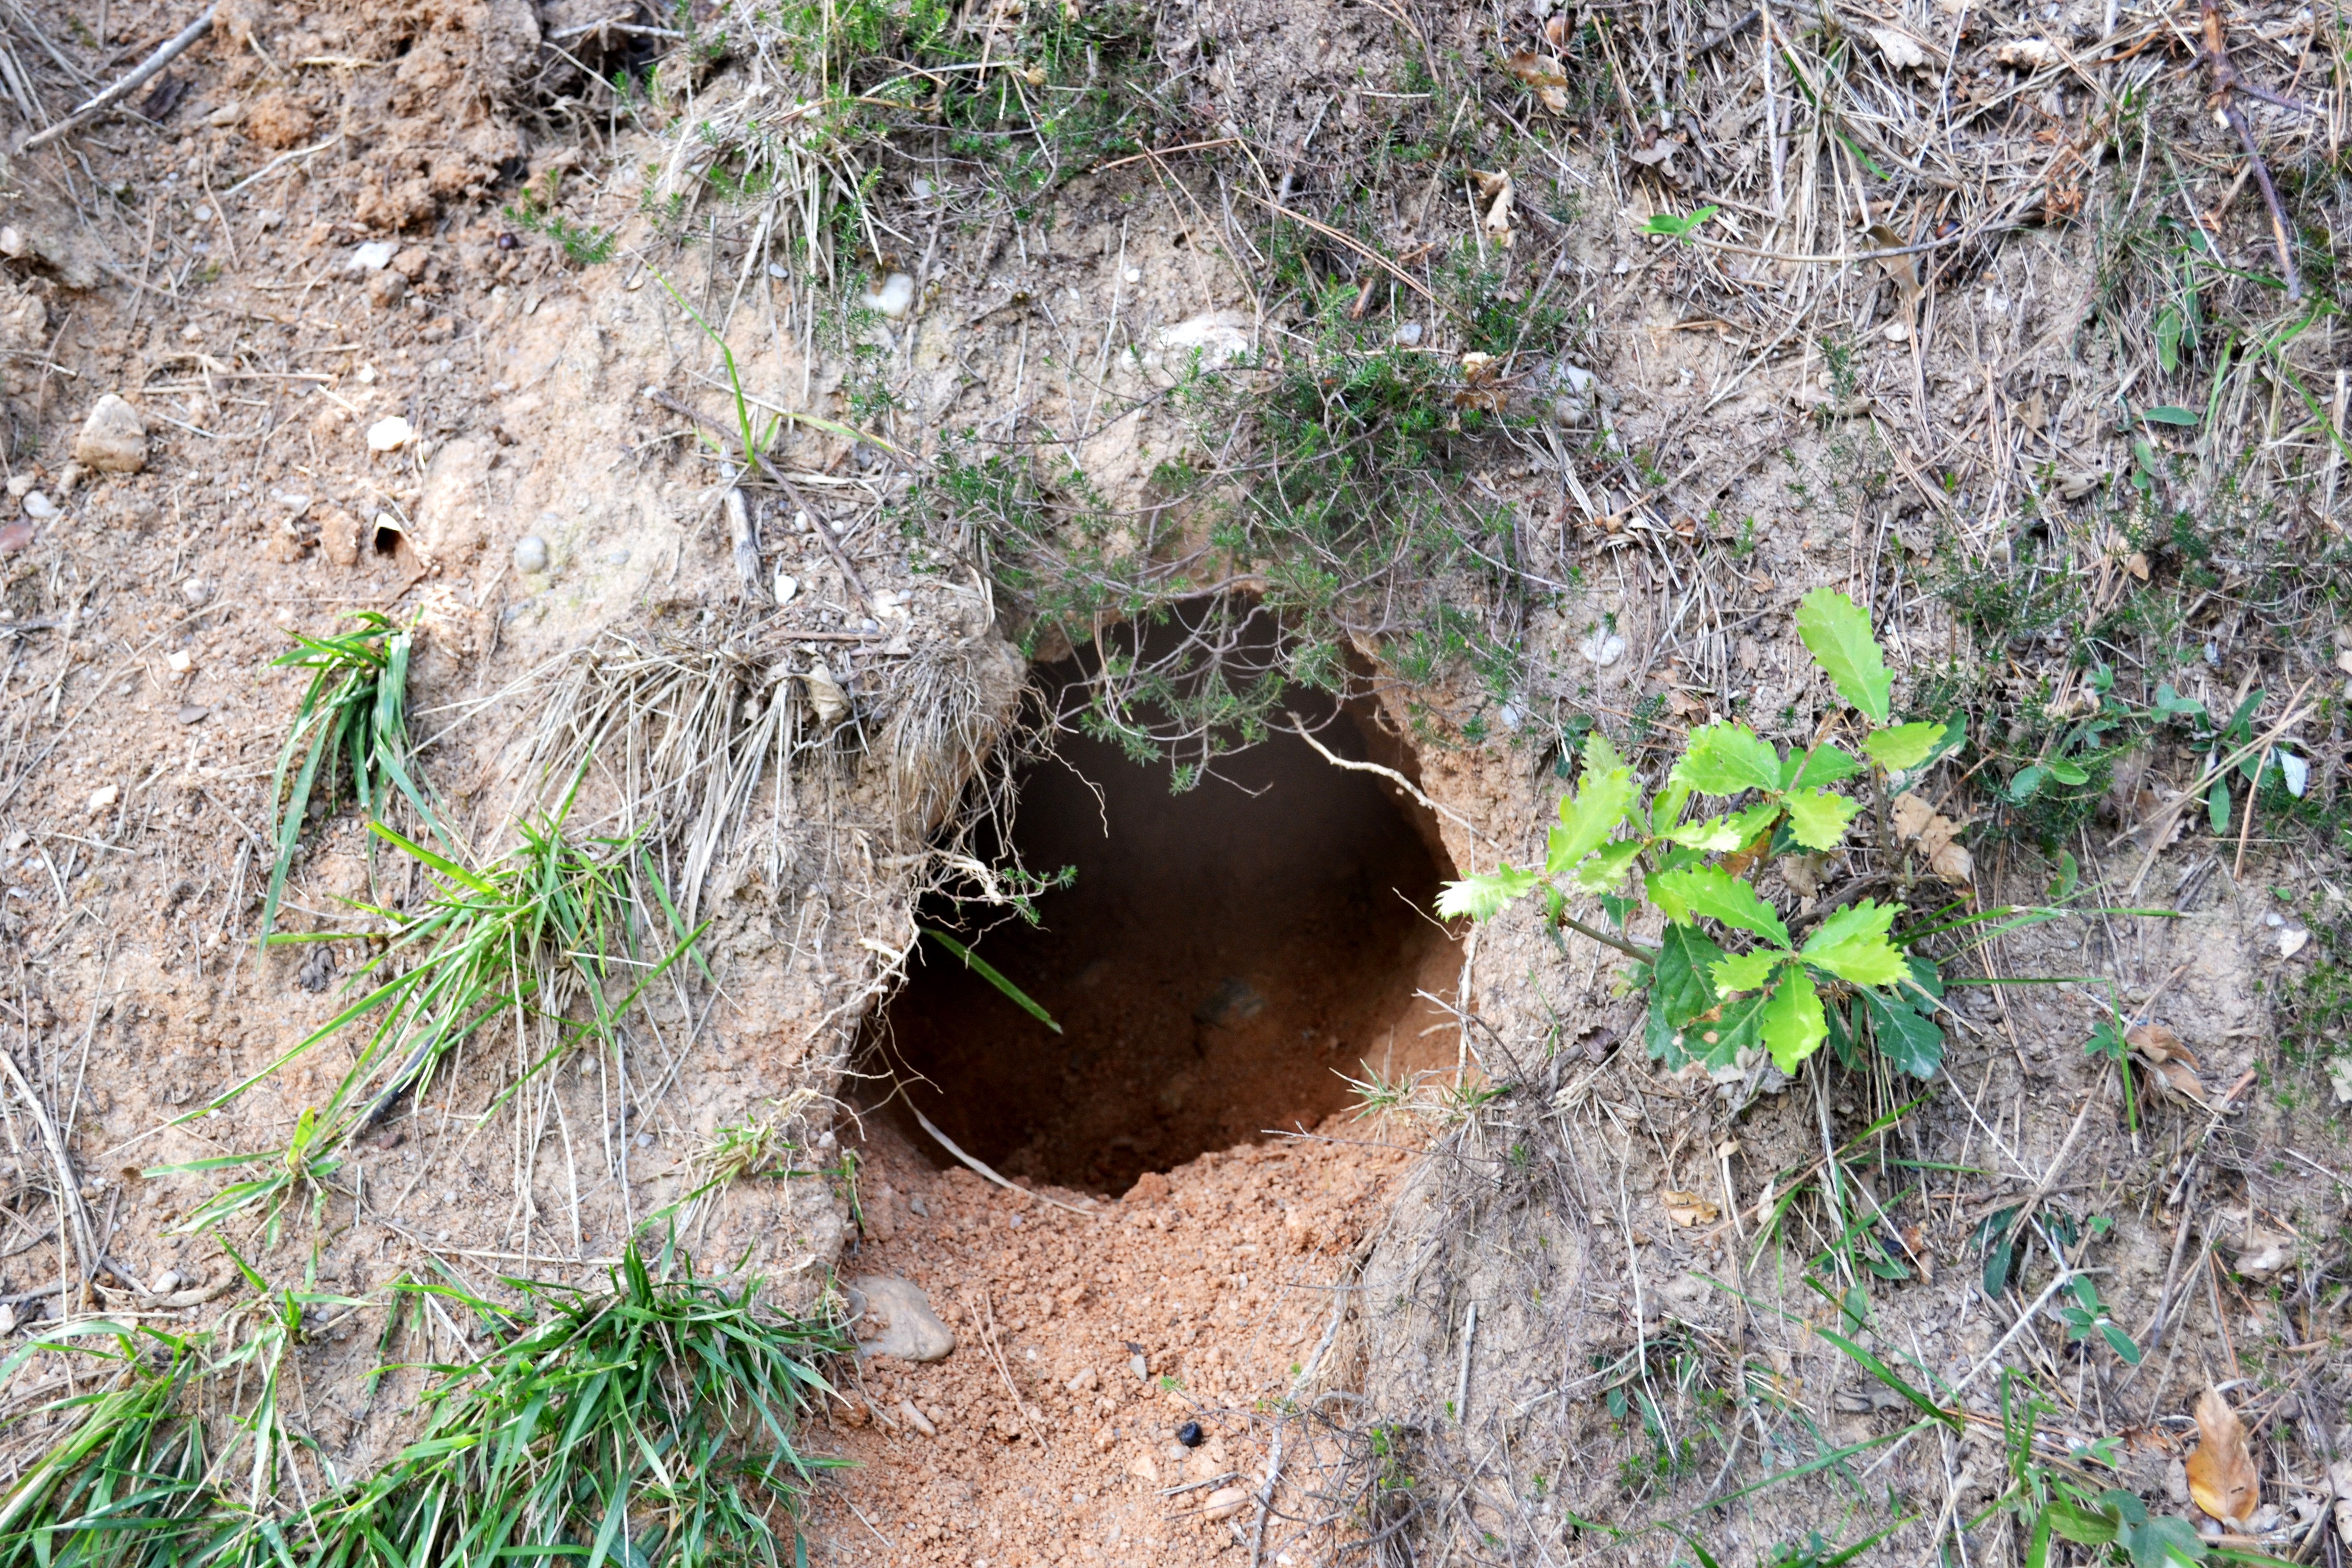
tree, hole, tunnel, wildlife, soil, den, terrier